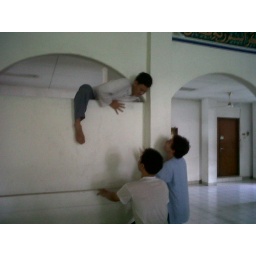
My friend, Indraji get his bag locked in a room so he climb the wall and get inside through a ventilation...